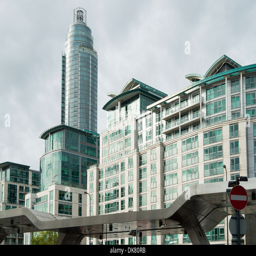
modern residential buildings in the city .